African American–Jewish relations

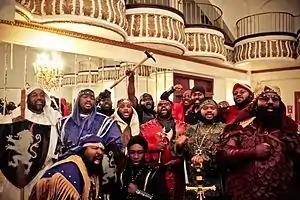
The Hebrew Israelite group ISUPK, Passover, Harlem, 2012

Black Hebrew Israelites are groups of people, mostly of black American ancestry who are mainly situated in the Americas and claim to be the descendants of the ancient Israelites. To varying degrees, Black Hebrews adhere to the religious beliefs and practices of both mainstream Judaism and mainstream Christianity, but they get most of their doctrines from Christian resources. They are generally not accepted as Jews by Orthodox, Conservative or Reform Jews, nor are they accepted as Jews by the wider Jewish community, due to their degree of divergence from mainstream Judaism, and their frequent expressions of hostility towards traditionally recognized Jews.